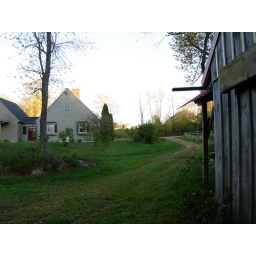
The barn is on the near right, the house is the first building and behind the trees (on the right) is the Gilmanton Public Library.